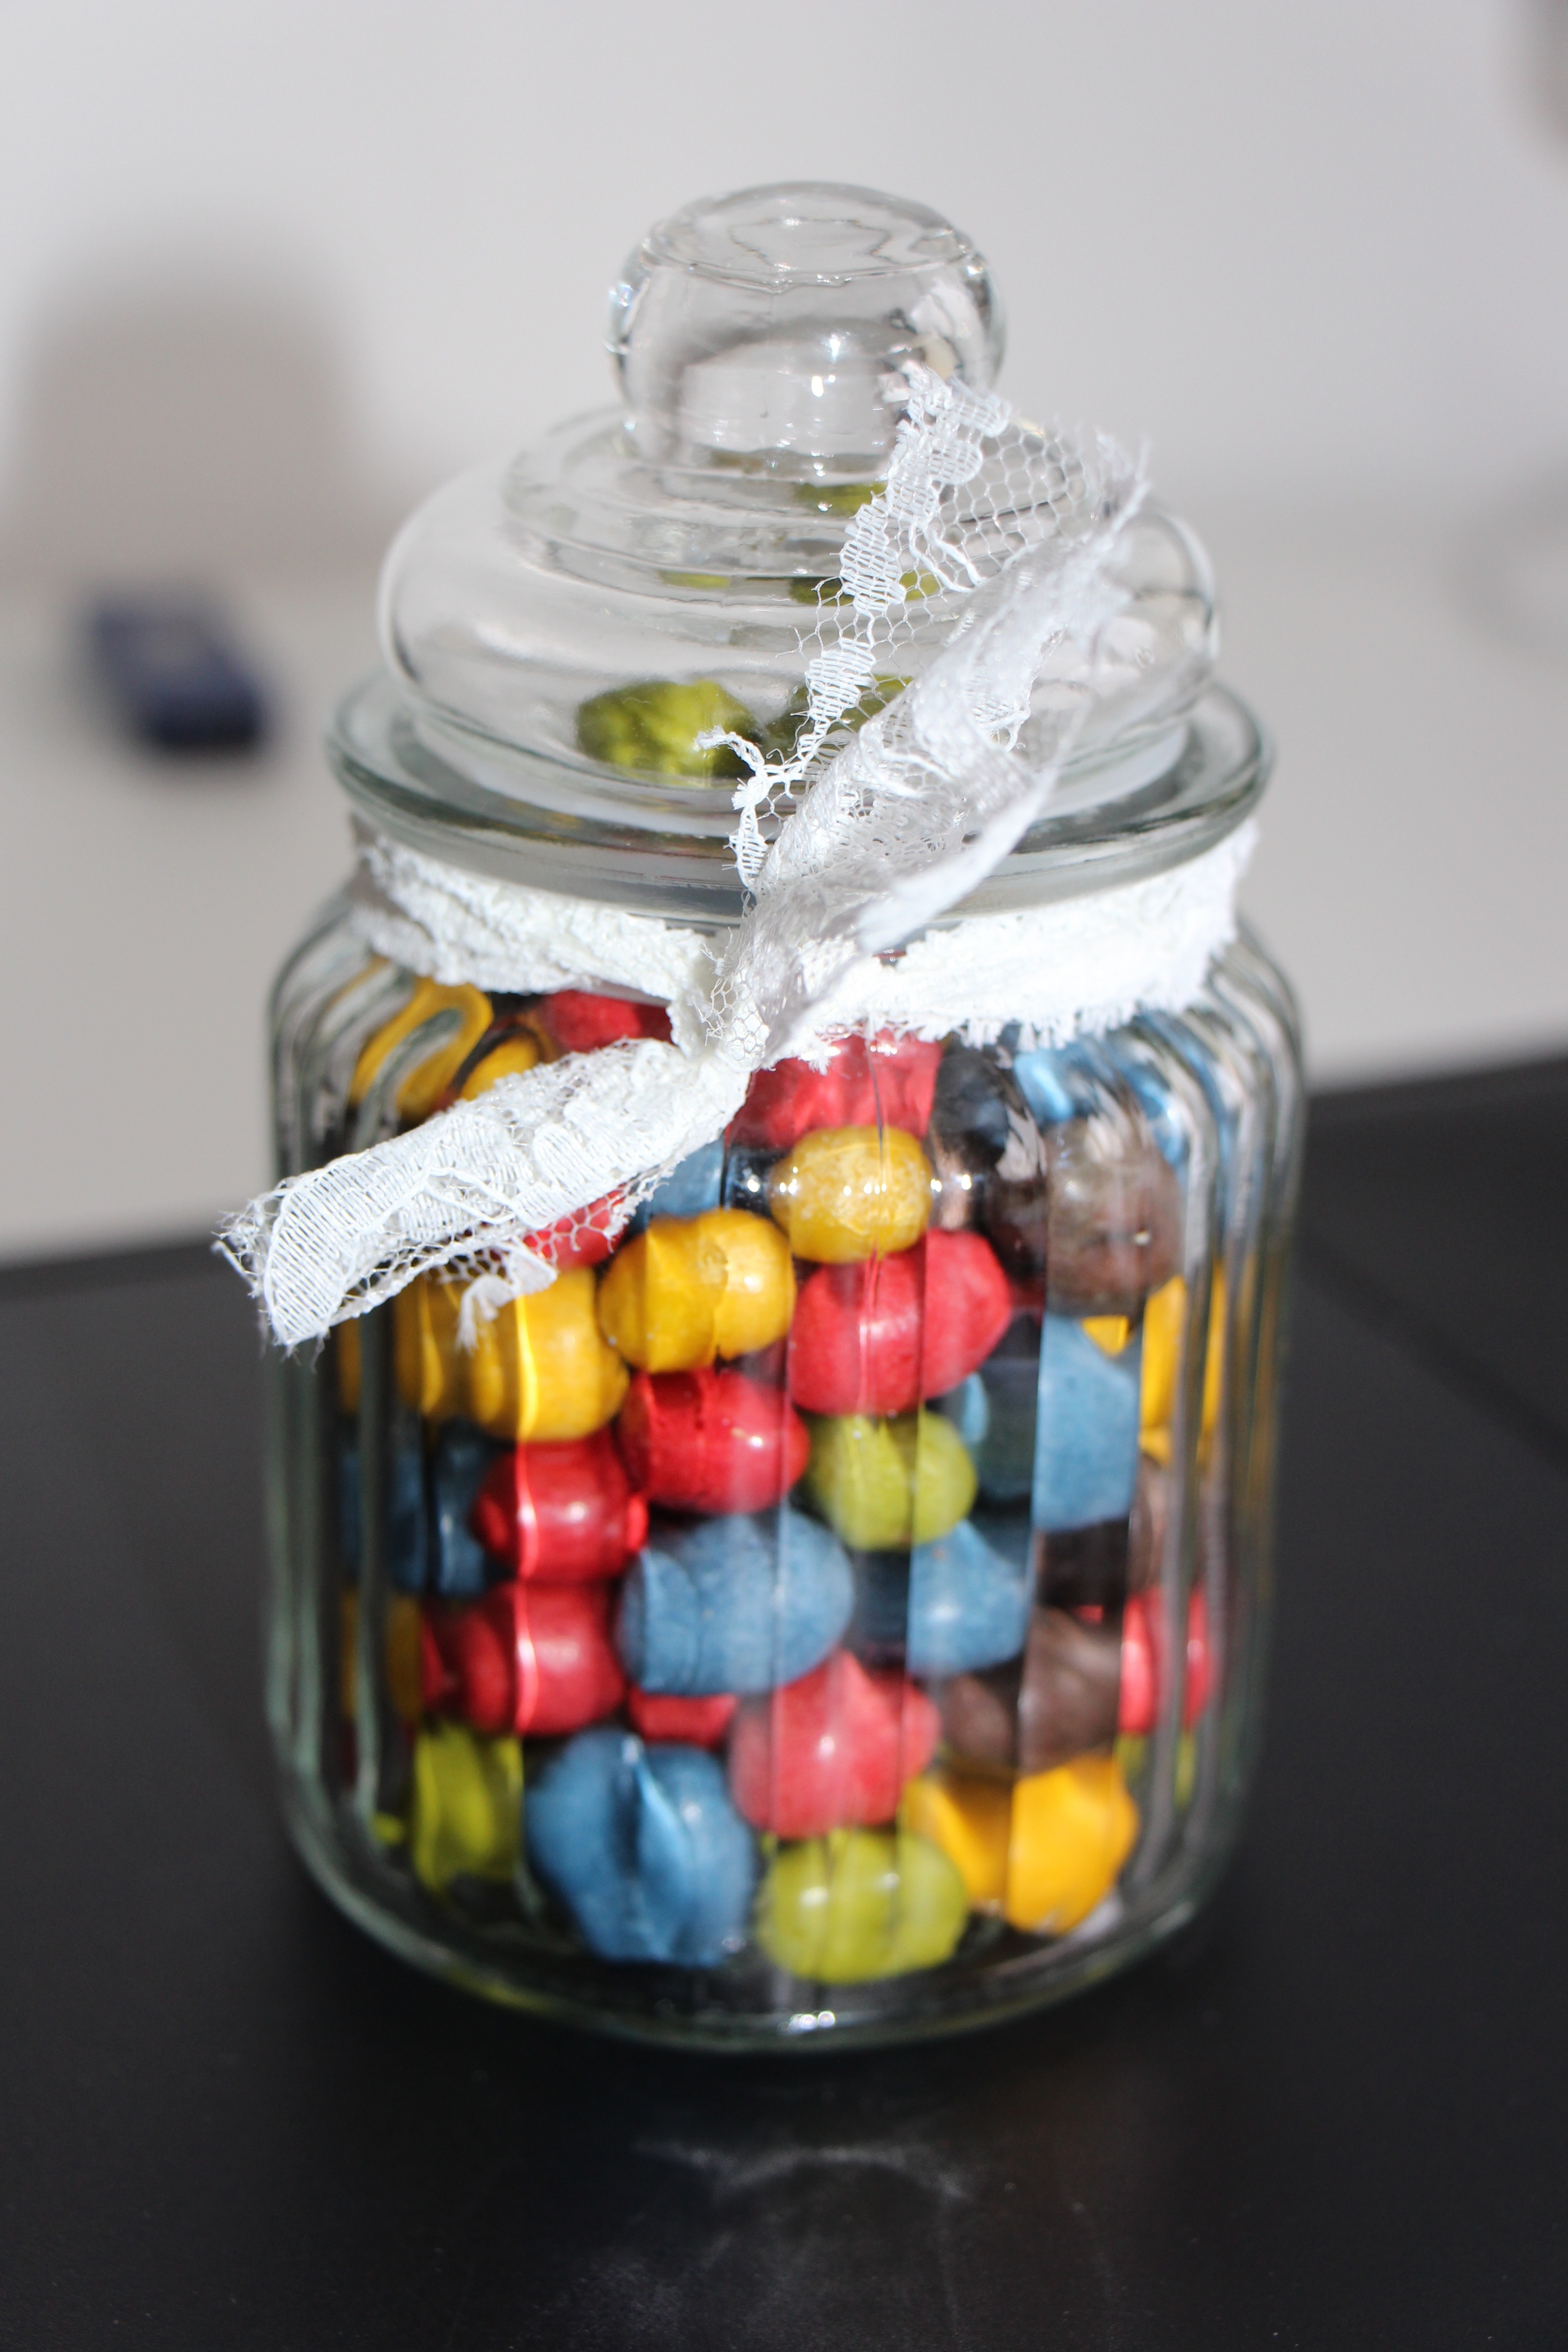
sweet, glass, food, color, bottle, colorful, chocolate, dessert, mason jar, loop, confectionery